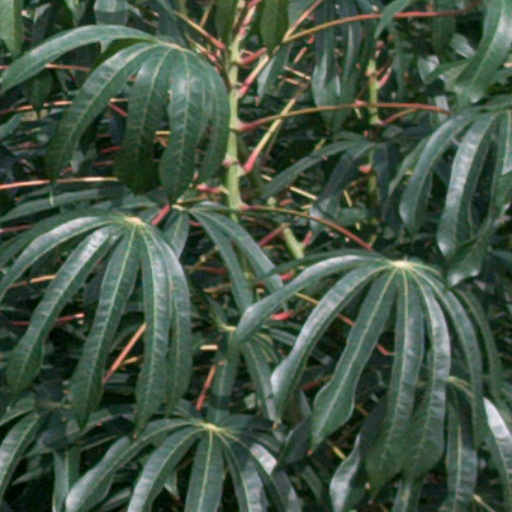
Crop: cassava